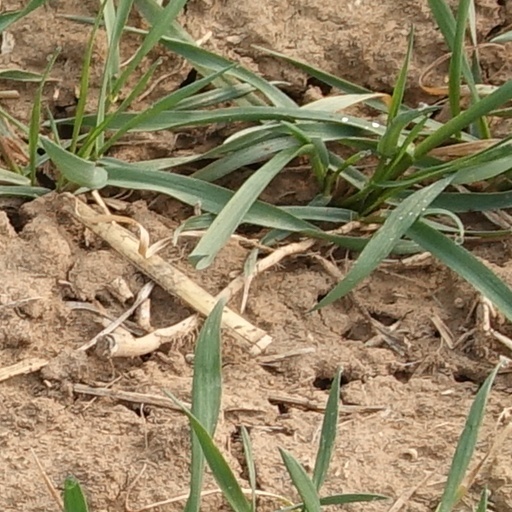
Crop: wheat